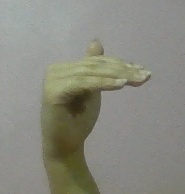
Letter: khaa